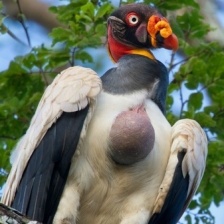
Species: KING VULTURE
Scientific name: SARCORAMPHUS PAPA
ImageNet parent category: vulture